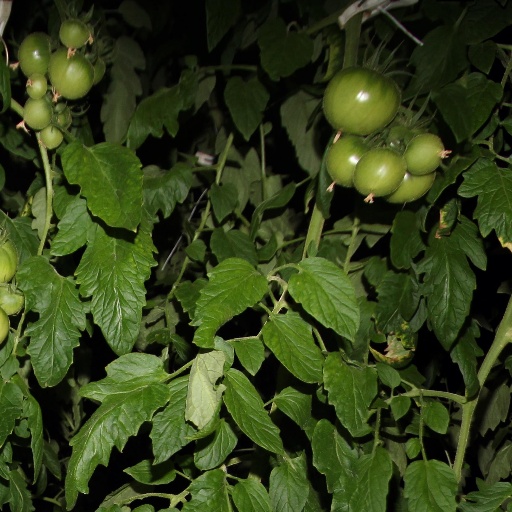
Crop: tomato